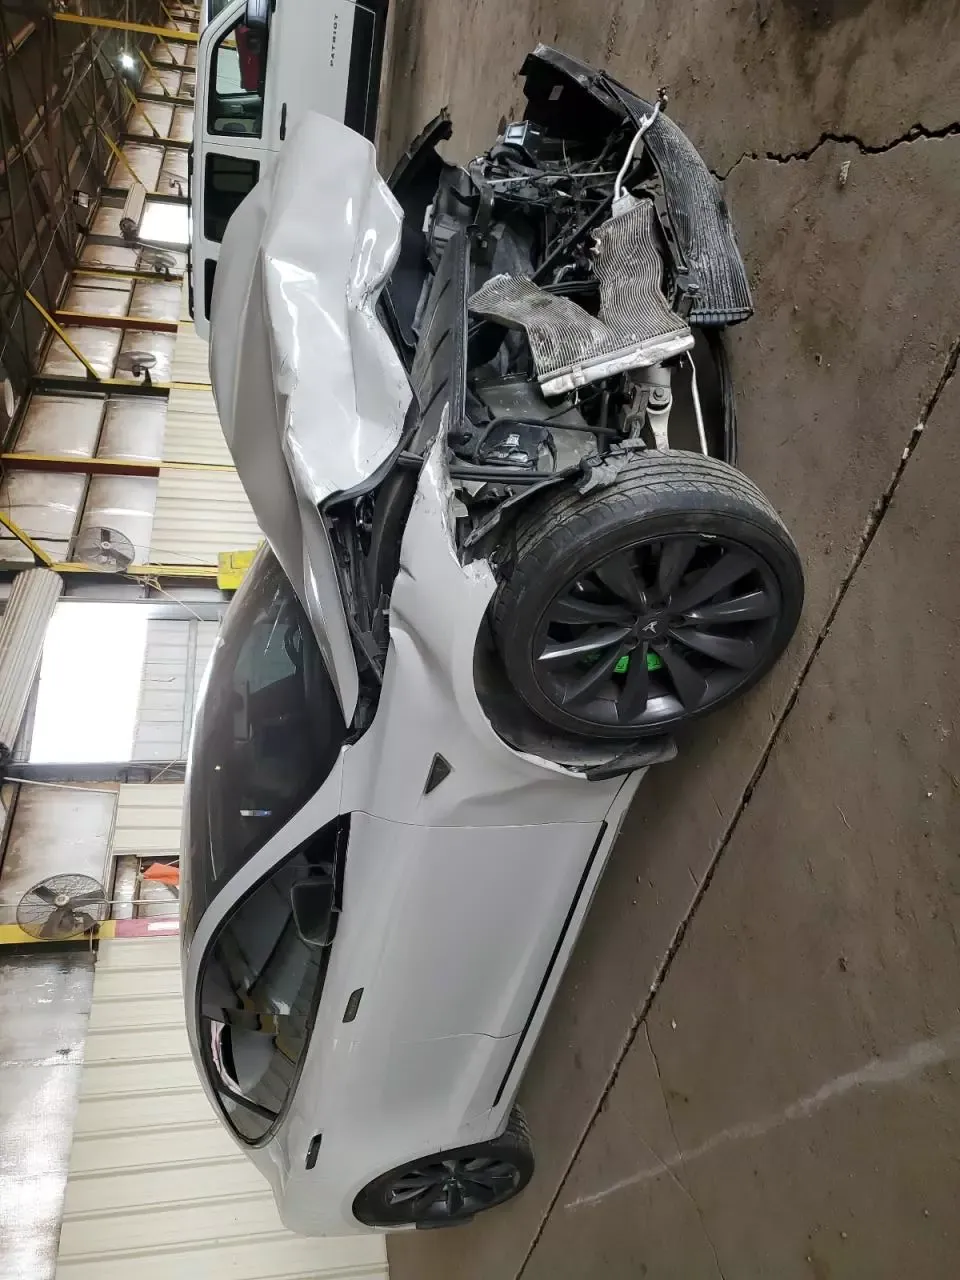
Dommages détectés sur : plaque d'immatriculation avant, pare-choc avant, feu avant droit, capot, aile avant droite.
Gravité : majeur